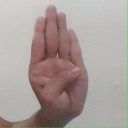
अक्षर: ब